Sky position (RA, Dec in degrees): 36.966, -8.725
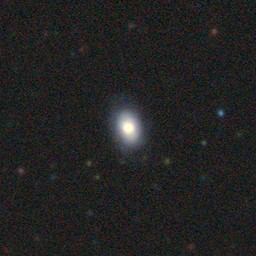
Galaxy morphology: In-between Round Smooth Galaxies